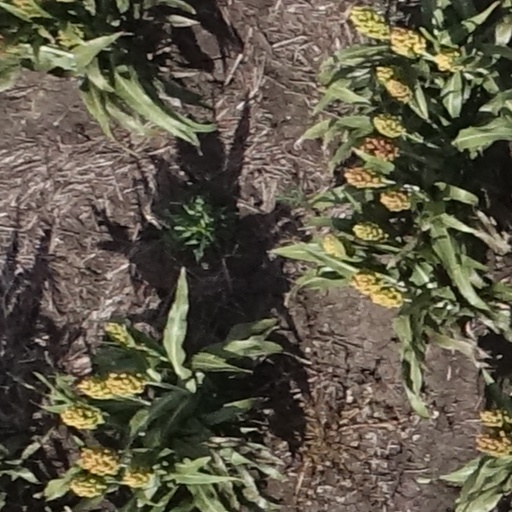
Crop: sorghum